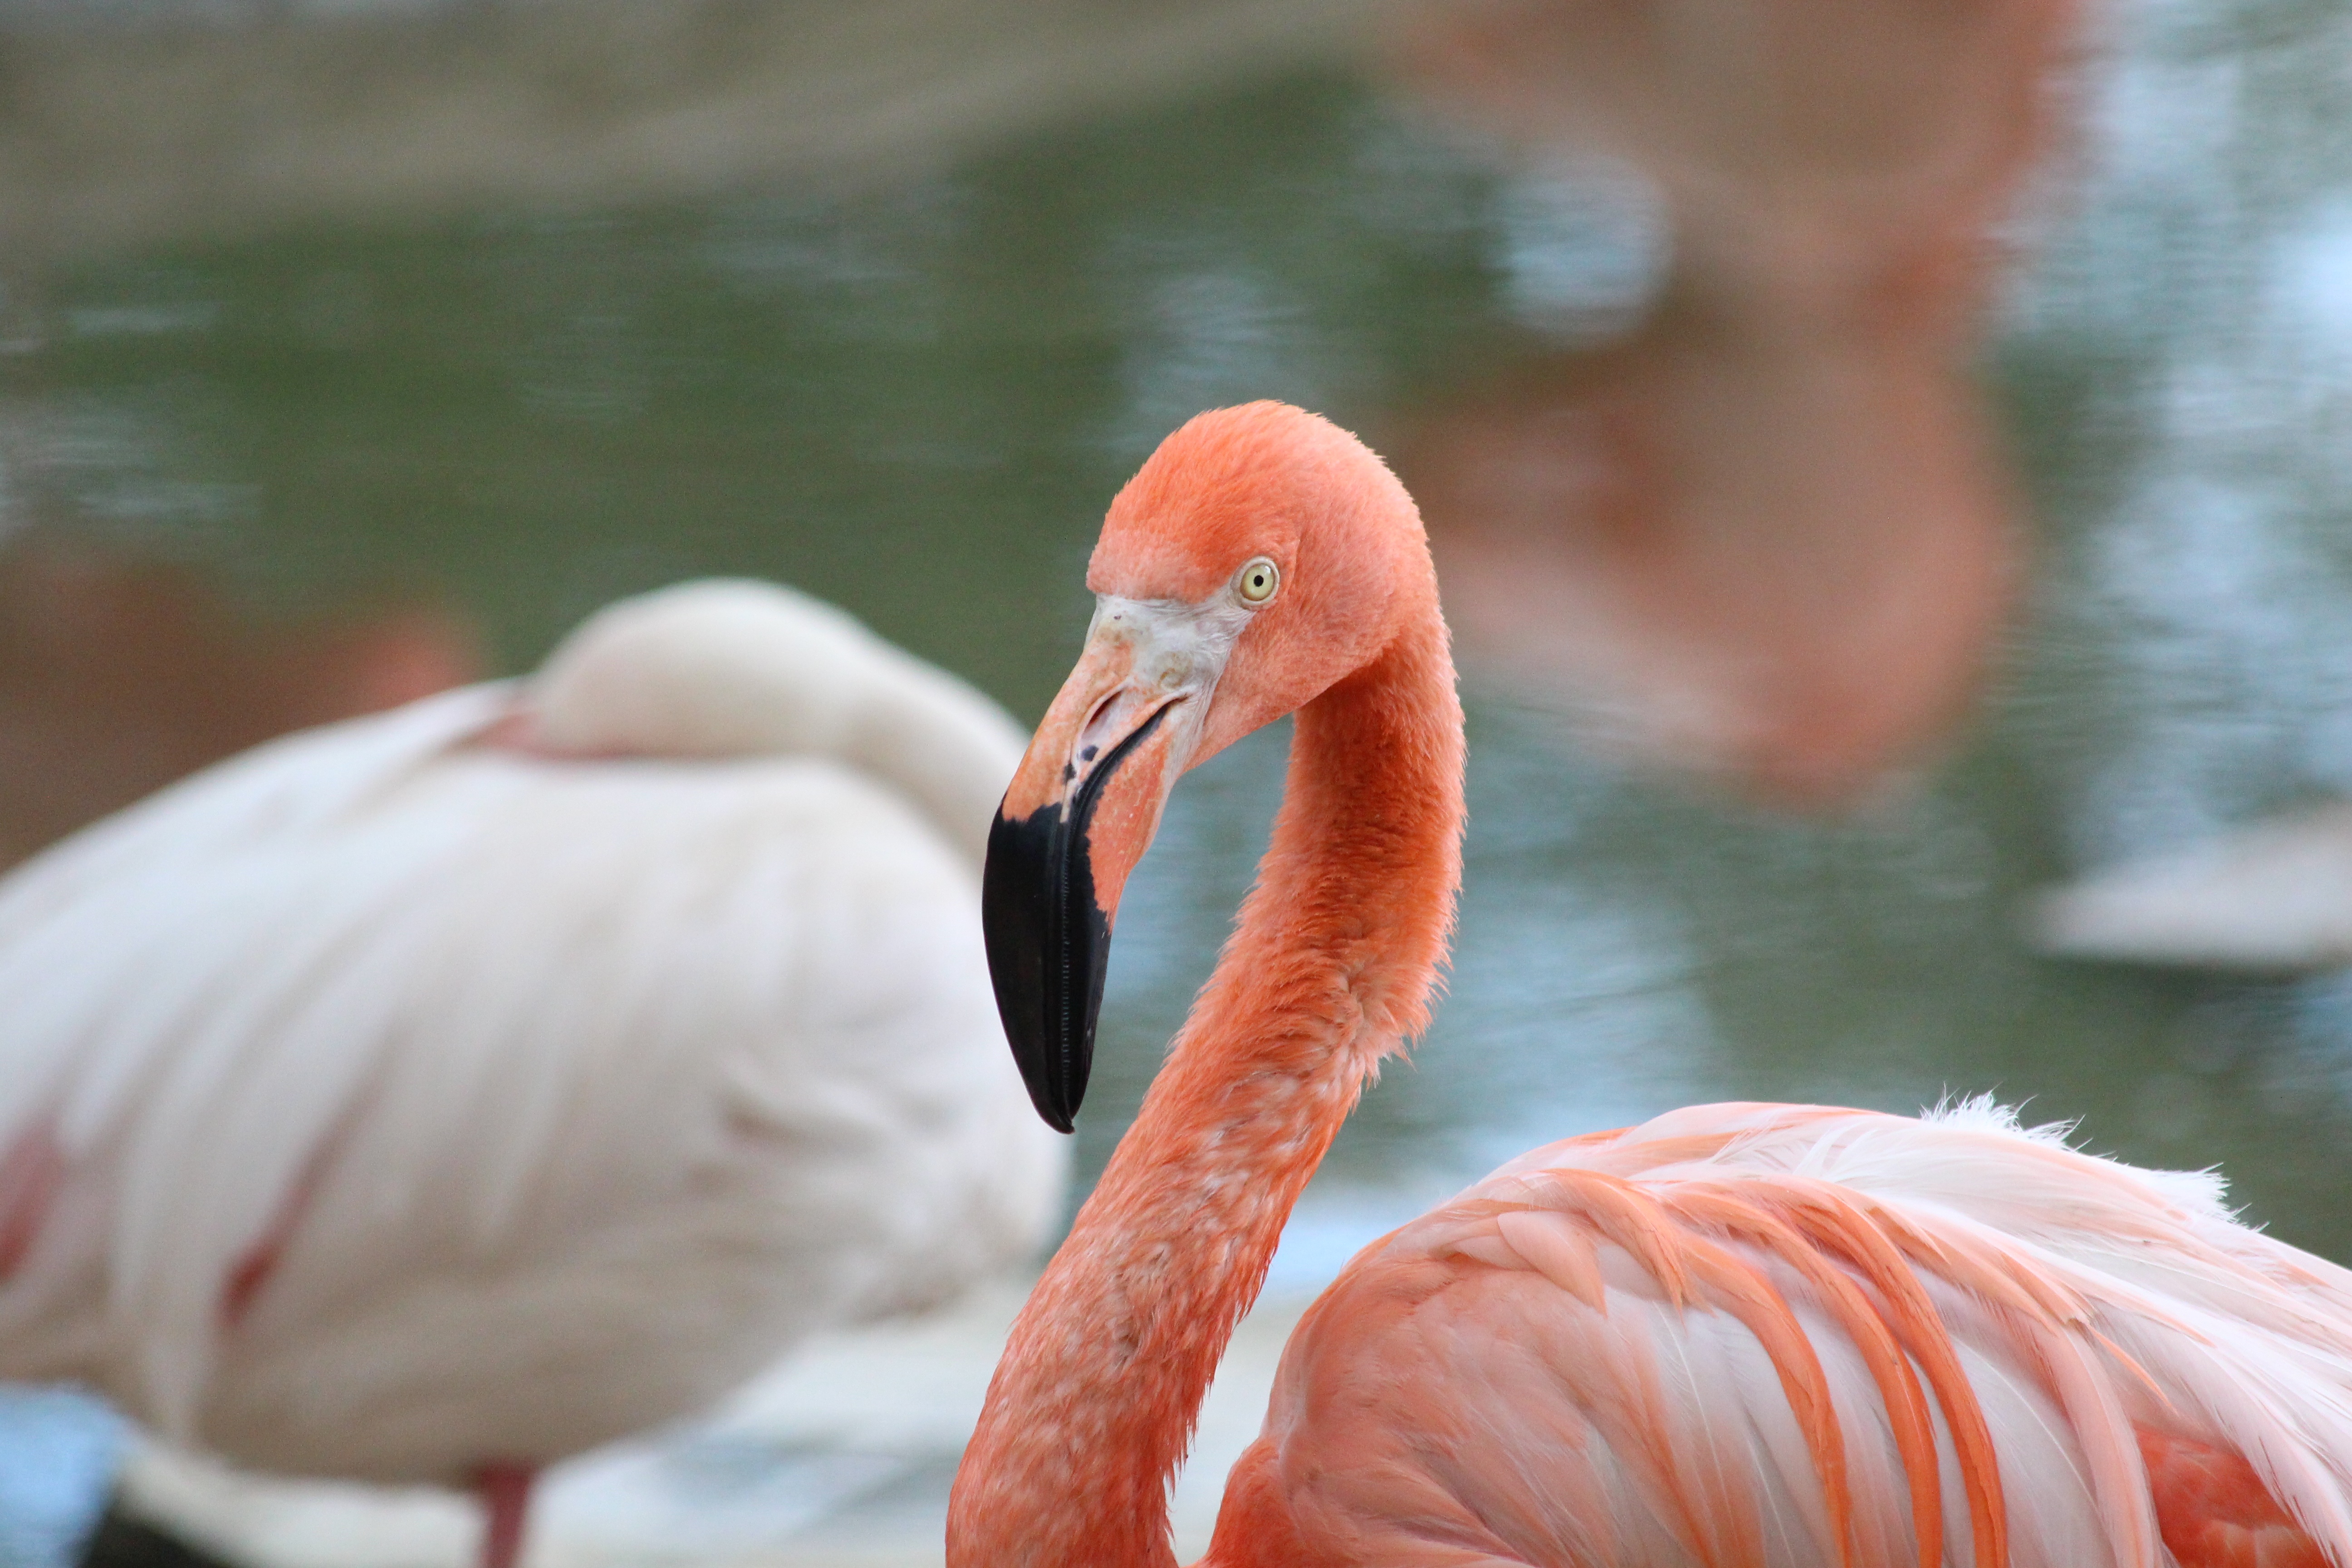
nature, bird, wildlife, zoo, beak, macro, pink, fauna, flamingo, animals, head, vertebrate, water bird, feathered race, krupnyj plan, pink flamingo, phoenicopterus roseus